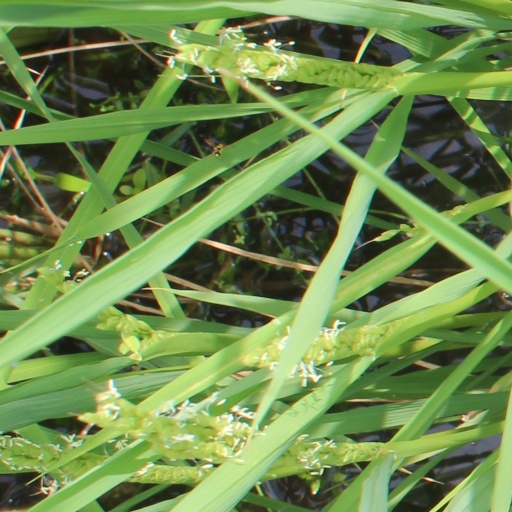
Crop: rice